George Fernandes

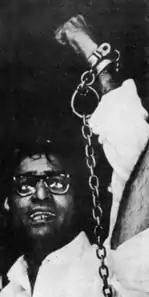
George Fernandes arrested in the Baroda dynamite case

The reigning Prime Minister of India, Indira Gandhi, declared a state of emergency on 25 June 1975 due to internal political disturbances. Accordingly, all fundamental rights enjoyed in the Indian Constitution were suspended. Political dissidents, newspaper reporters, opposition leaders who opposed the emergency were jailed. George Fernandes, along with like-minded leaders, opposed what he saw as a blatant misuse of power.